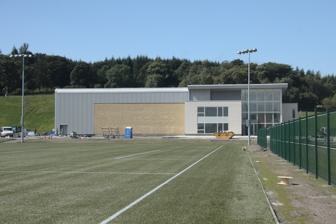
Building: Lennoxtown training centre
Country: United Kingdom
Year built: 2007
Lennoxtown training facility. Lennoxtown Training Centre is Celtic F.C. 's training centre, located at Lennoxtown , East Dunbartonshire in Scotland. The complex houses the club's training and educational facilities. Background Lennoxtown was designed to replace Celtic's former training ground at Barrowfield (a short distance east of the club's stadium Celtic Park in the east end of Glasgow ). The complex is built on former NHS land adjacent to the vacated Lennox Castle Hospital and is located on a 46-acre (190,000 m 2 ) site near the Campsie Fells ; half of the site has been developed in Phase One of the project to provide the existing training facilities with the remaining land being left for development in Phase Two which will provide conference facilities and live-in dormitory areas for young players. The centre houses Celtic's entire professional footballing operation and will host the home games for Celtic's ladies team . For many years the training facilities which Celtic provided at Barrowfield were seen as substandard and would be hidden from potential new signings. This fact was emphasised after their rivals Rangers opened their Auchenhowie complex in 2001 and Hearts opened their Riccarton academy with Heriot-Watt University in 2004. A number of club officials and players expressed sadness at leaving Barrowfield but saw it as a necessity for the modern game and that it would aid in helping Celtic attract players to the club. Prior to its opening, Celtic youth team coach Willie McStay stated "after years of shuttling back and forth between Barrowfield, Celtic Park and several other temporary training venues, Lennoxtown will also allow the Youth Academy coaching staff to better utilise their time during the course of a season." In 2005, Celtic launched a successful share issue which raised £15m, much of this money would be put towards providing new training facilities. Celtic coach Tommy Burns was tasked with undertaking a fact finding mission and travelled across Europe to visit other football clubs' training grounds. Celtic chose sections from Burns's report and this was added to by former Celtic bosses Martin O'Neill and Gordon Strachan . In December 2005, East Dunbartonshire Council 's Planning Board approved the outline planning application to develop the training facilities on the site. The following April, the council granted a detailed permission with the leader of East Dunbartonshire Council, John Morrison, stating "I'm sure that the residents of East Dunbartonshire are delighted at the prospect of this ambitious development in their area. The Celtic training facility will potentially contribute significantly to the development of Lennoxtown and will also bring wider employment and social benefits to the area." . Official opening The centre was officially opened on 9 October 2007 by Celtic chairman Brian Quinn at a ceremony where he was joined by Chief executive Peter Lawwell , then Celtic manager Gordon Strachan and then Celtic captain Stephen McManus . Facilities £8 million was spent on the construction. Indoor facilities include an indoor training hall, a fitness centre with gym and fitness suite, physio and medical facilities, sauna and steam room and hydrotherapy pool, Sports science/sports development facility, changing facilities, classroom/education facilities, football administration offices, media facilities, kit room, laundry and Groundsman's compound. Outdoor facilities include three full-sized UEFA standard natural grass training and match pitches, with undersoil heating to the main pitch, an artificial grass pitch and an additional goalkeeping training area. The Lennoxtown complex is just over 4 miles (6.4 km) from Rangers Training Centre , also in East Dunbartonshire ( as the crow flies ). Coincidentally, this is almost exactly the same as the distance across the city of Glasgow between the two clubs' main stadia. Site split plan In 2019, Celtic announced plans to redevelop their older Barrowfield facilities in Glasgow for use by the academy and women's team , including an indoor pitch and a matchday venue augmenting the Lennoxtown base which would continue to be used by the first team squad. Gallery Celtic crest on glazed lobby Training centre and astroturf pitch Astro-turf pitches Training centre during finishing stages of construction Training centre and main pitch Setting beneath Campsie Fell Rear of training centre during finishing stages of construction Close up of entrance lobby Main training pitches Side access to training facility Side elevation Aerial view References